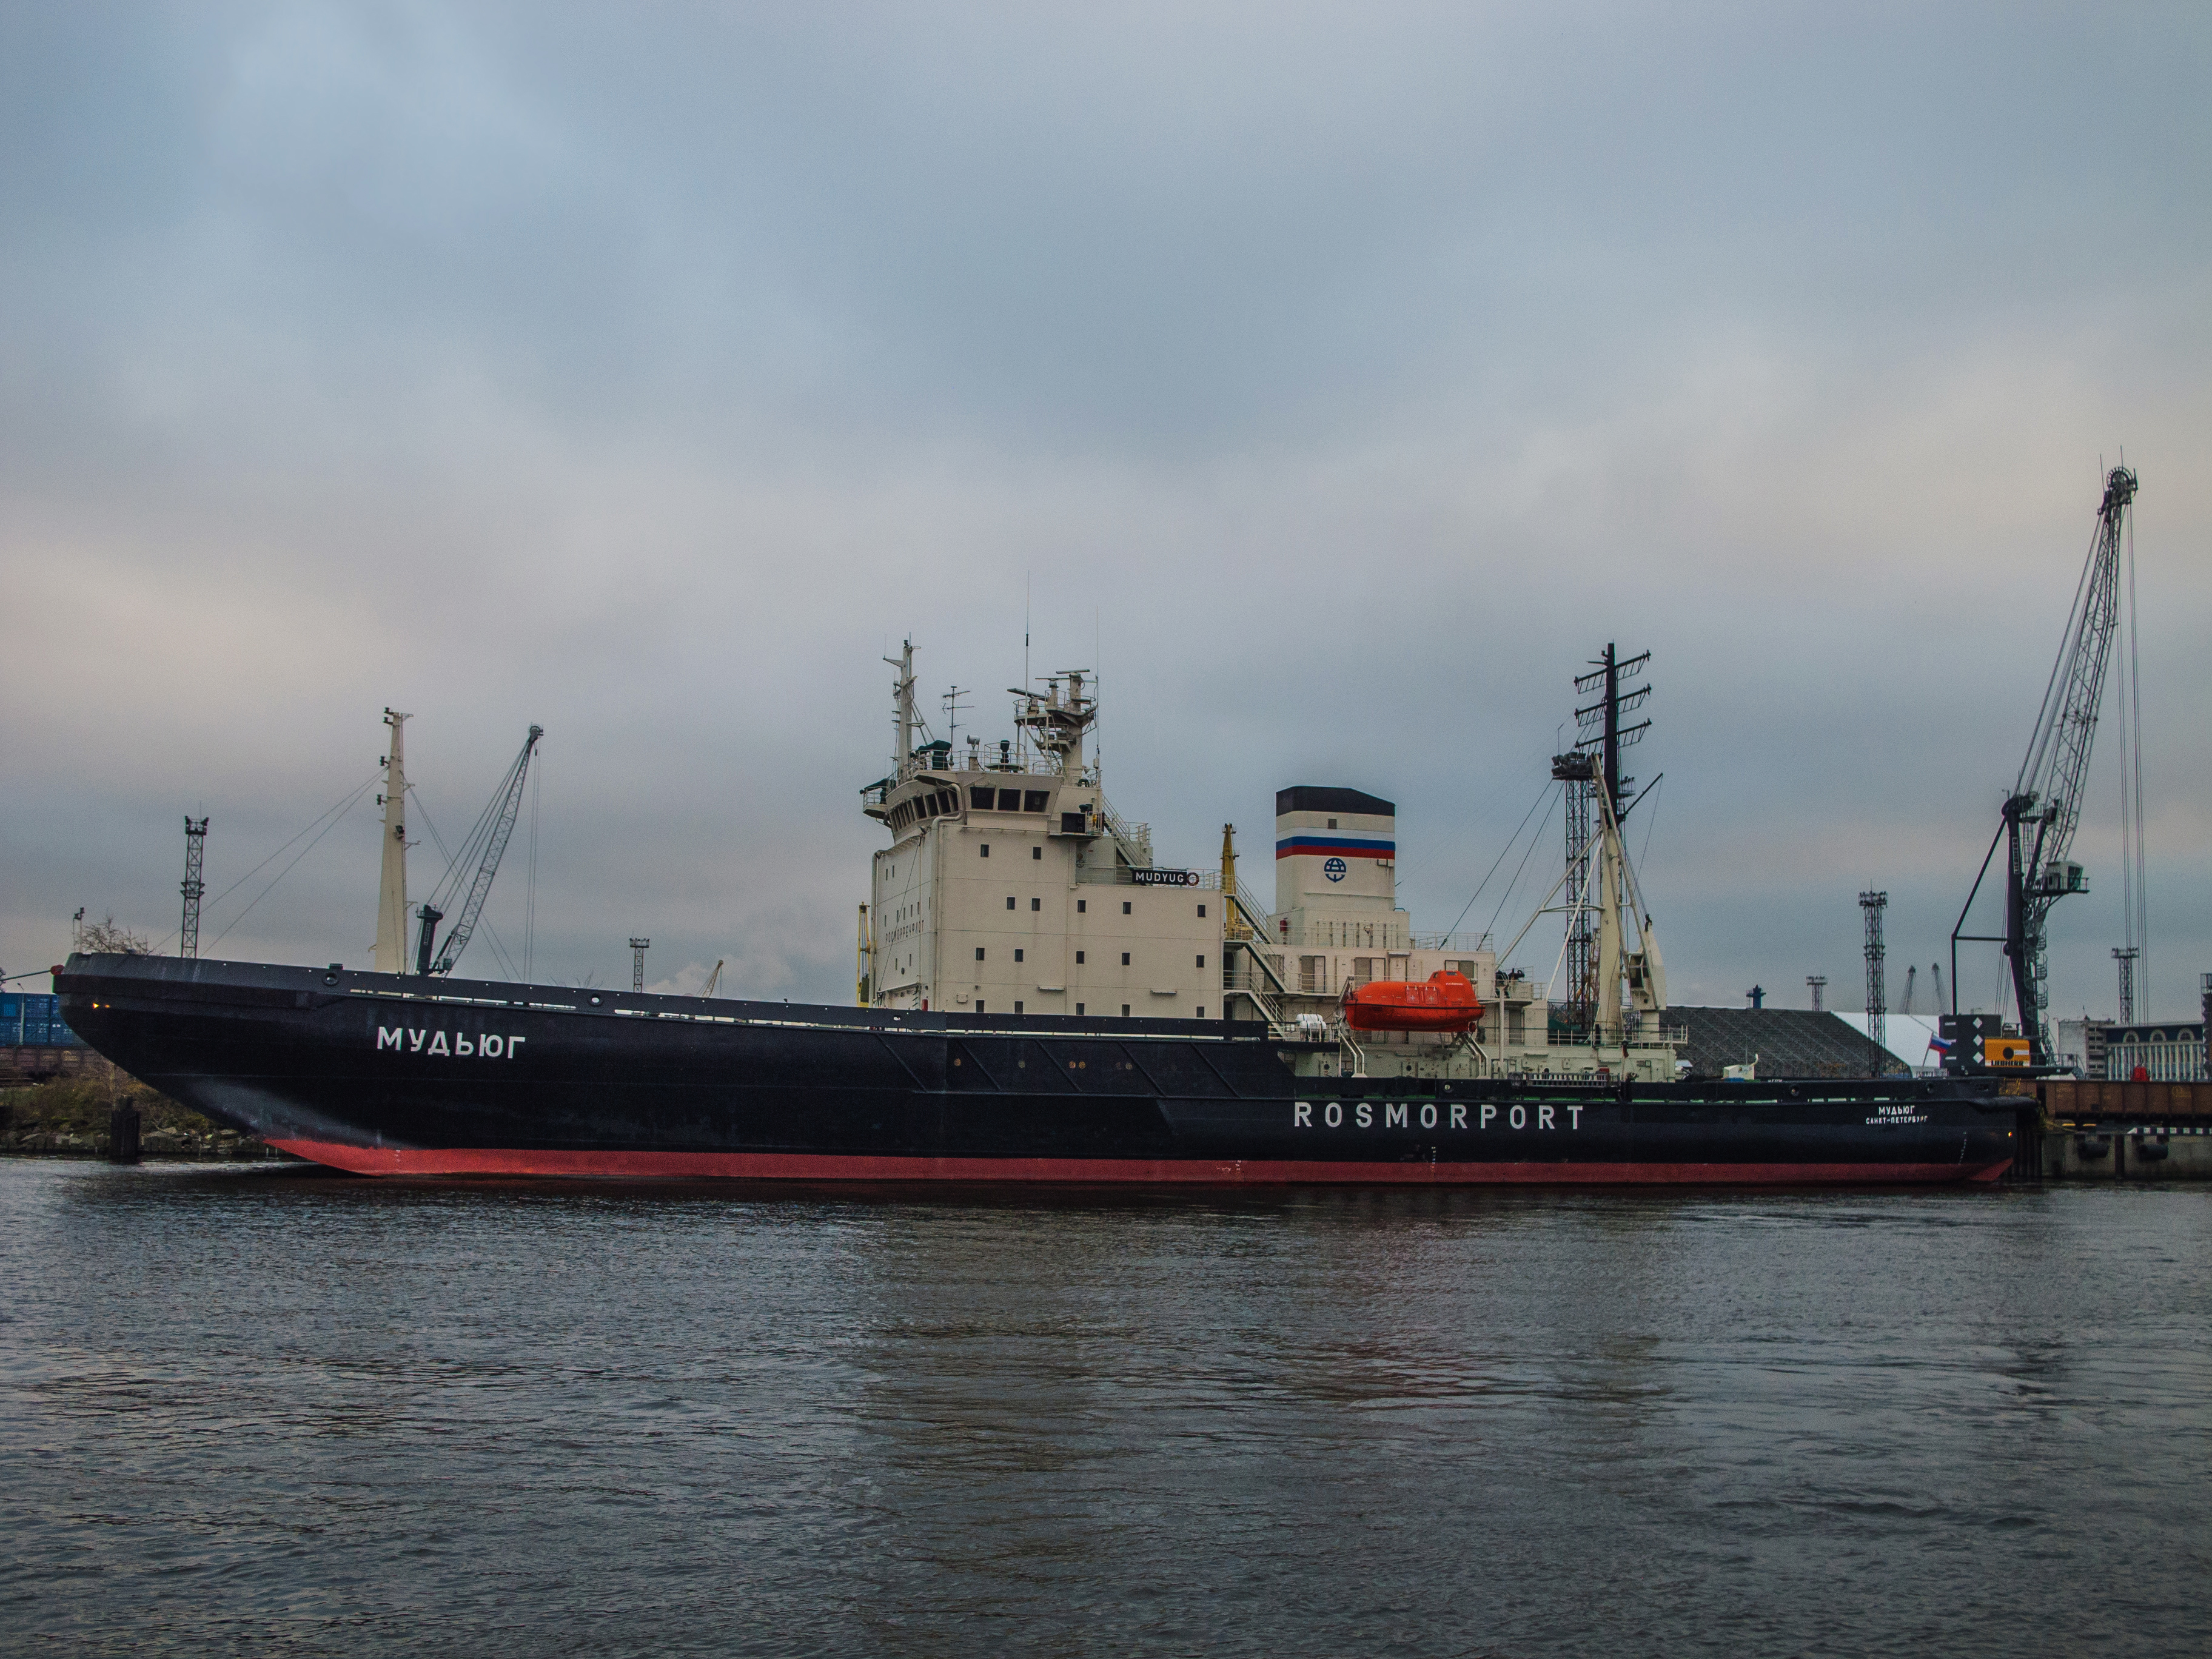
image, water, waterway, watercraft, boat, liquid, fluid, naval architecture, ship, machine, port, channel, crane, water transportation, cargo ship, freight transport, sound